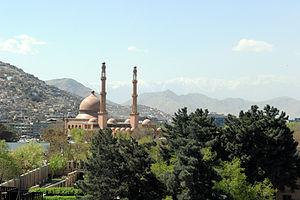
L'islam est la religion officielle de l'Afghanistan. Environ 99 % de la population est musulmane, dont 80 % de sunnites, et 20 % de chiites. La majorité des sunnites sont d'école hanafite. La majorité des chiites sont des chiites duodécimains, et il y a aussi des ismaéliens.